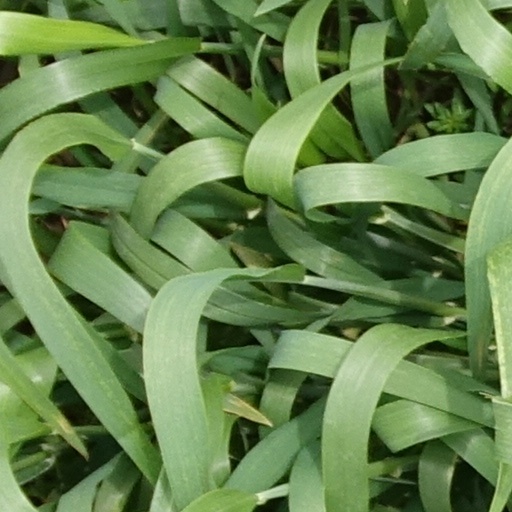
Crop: wheat